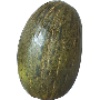
Label: images